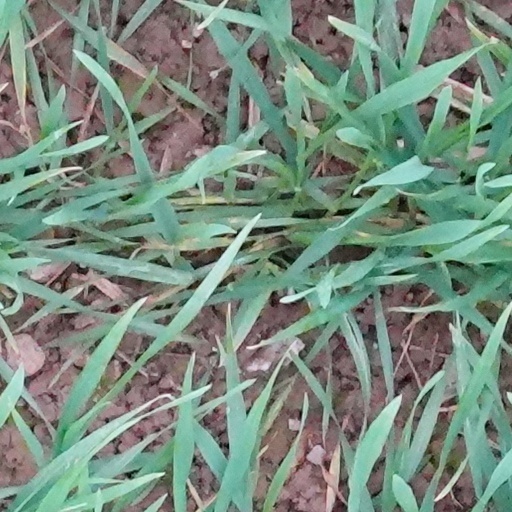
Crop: wheat